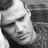
Emotion: sad